Pedimental sculpture

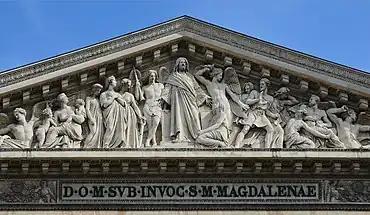
Neoclassical pediment of La Madeleine Church, Paris, with sculpture (1826–1834) by Philippe Joseph Henri Lemaire

Pedimental sculpture is a form of architectural sculpture designed for installation in the tympanum, the space enclosed by the architectural element called the pediment. Originally a feature of Ancient Greek architecture, pedimental sculpture started as a means to decorate a pediment in its simplest form: a low triangle, like a gable, above an horizontal base or entablature. However, as classical architecture developed from the basis of Ancient Greek and Roman architecture, the varieties of pedimental sculpture also developed. The sculpture can be either freestanding or relief sculpture, in which case it is attached to the back wall of the pediment. Harris in "The Illustrated Dictionary of Historic Architecture" defines pediment as "In classical architecture, the triangular gable end of the roof above the horizontal cornice, often filled with sculpture." Pediments can also be used to crown doors or windows.